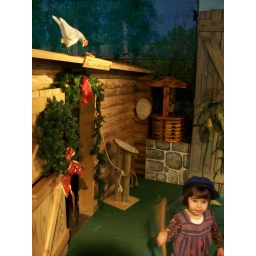
Dig the chicken on the roof in mid egg-drop